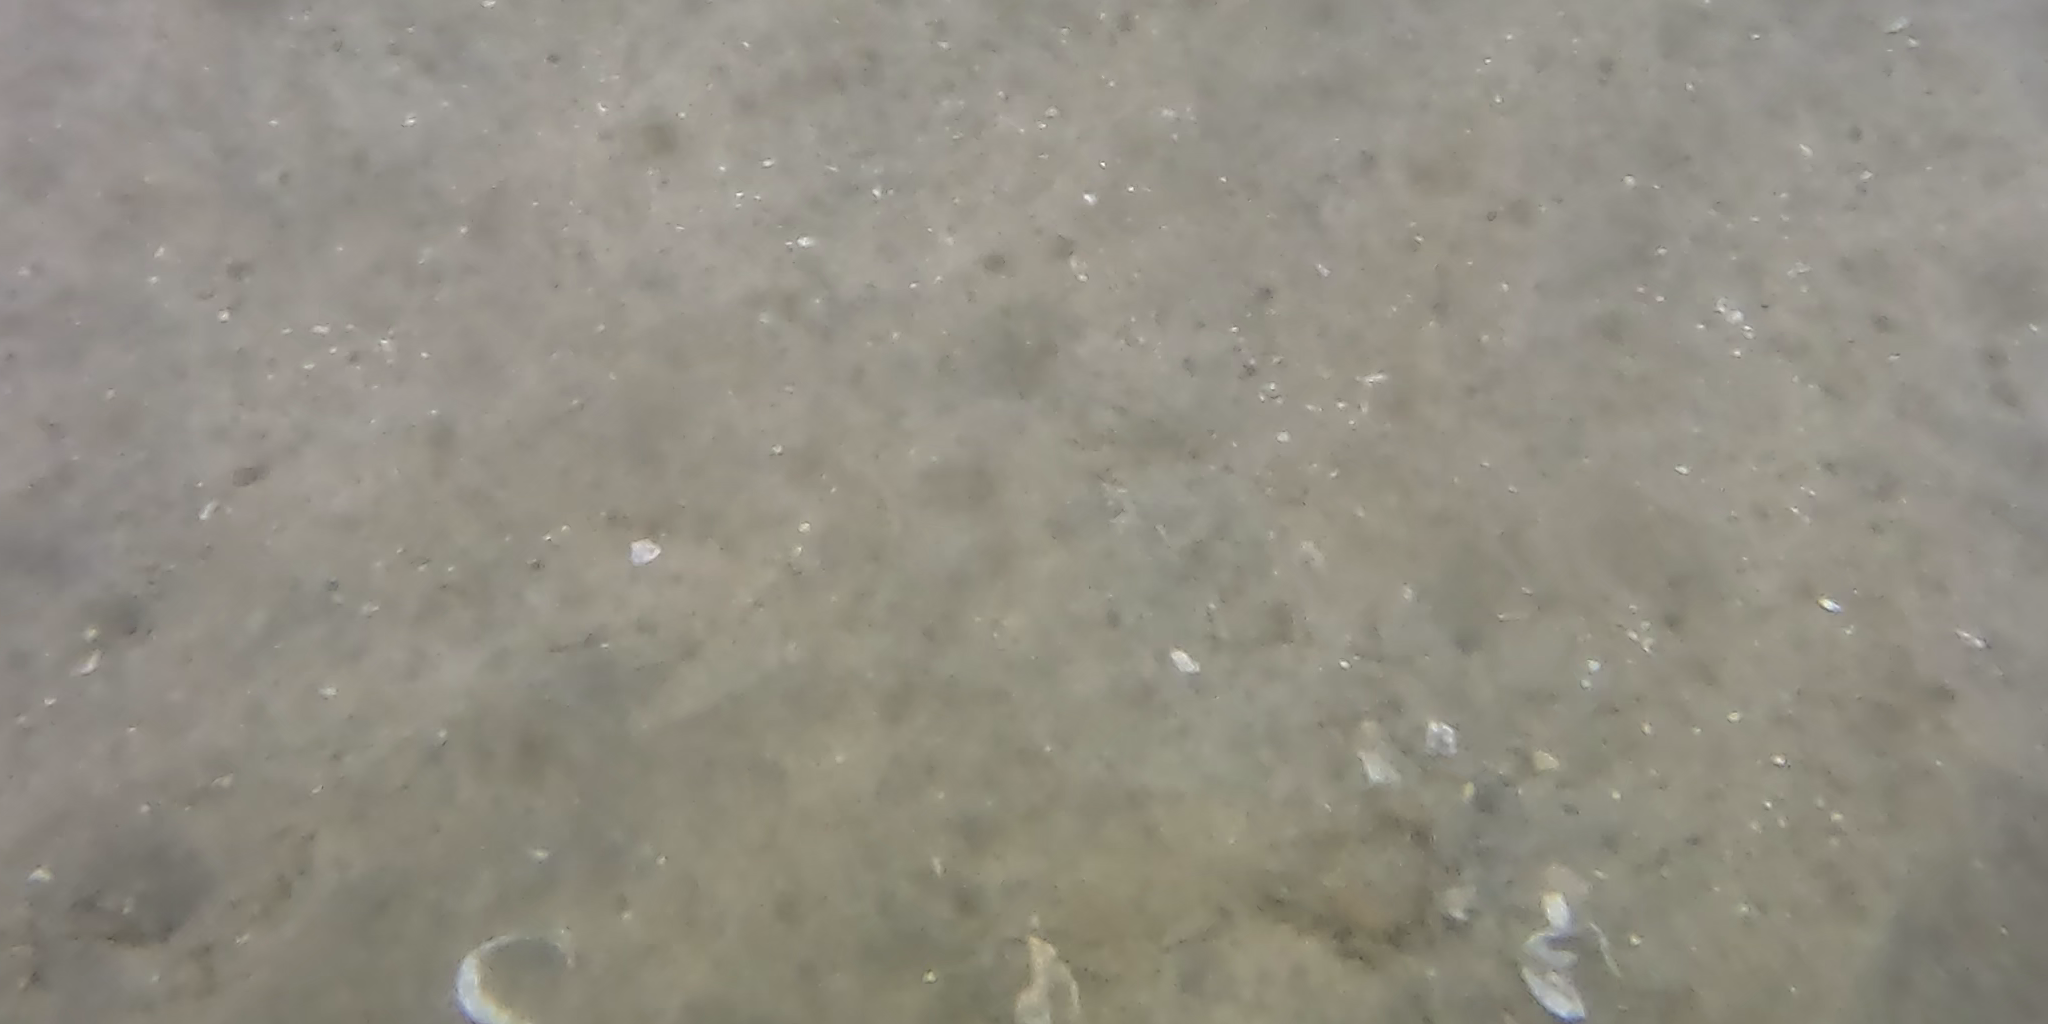
Seabed habitat: sand